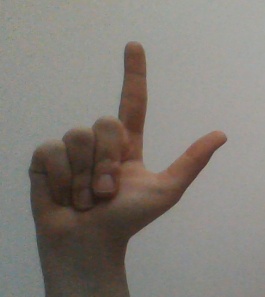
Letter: laam